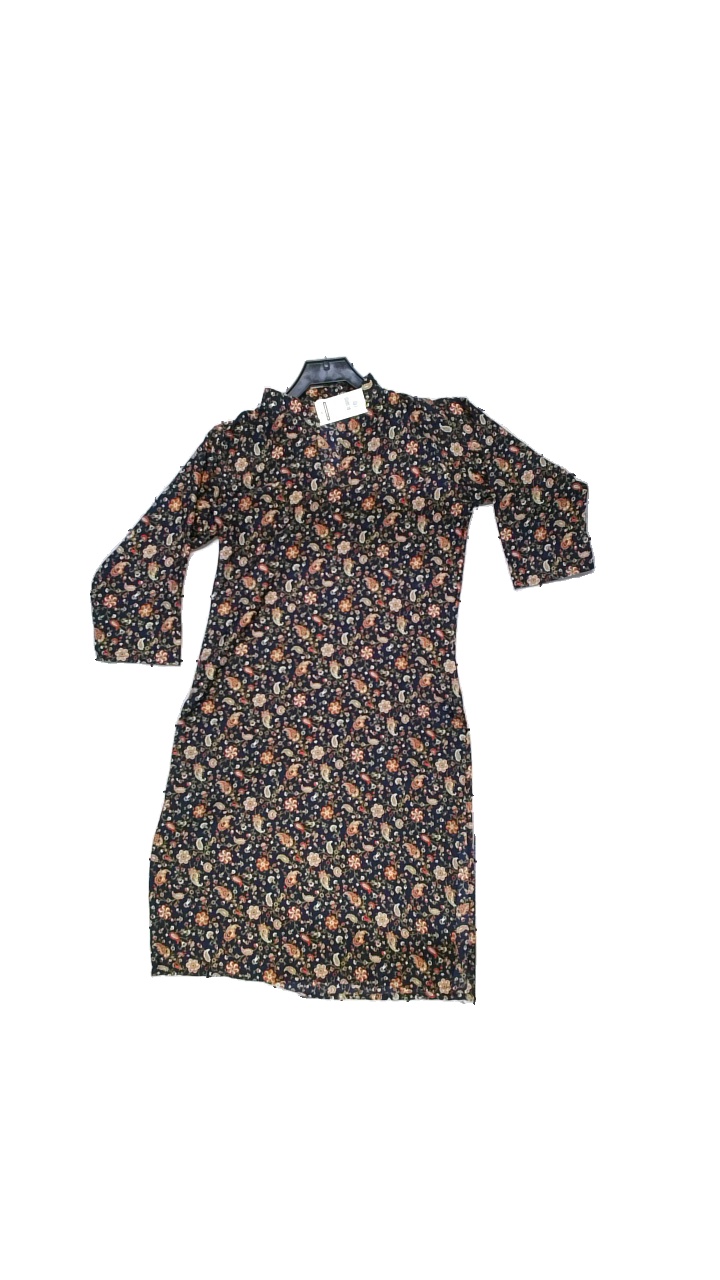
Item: Dress (Ladies)
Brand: Missing
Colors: Multicolor, Orange, Brown, Blue
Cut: V-collar, Regular
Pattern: Geometric print
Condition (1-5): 4
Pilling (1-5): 4
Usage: Reuse
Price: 50-100